Goliyon Ki Raasleela Ram-Leela

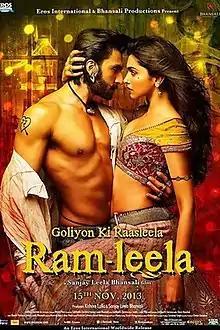
Theatrical release poster

Goliyon Ki Raasleela Ram-Leela, also simply known as Ram-Leela, is a 2013 Indian Hindi-language romantic tragedy film written and directed by Sanjay Leela Bhansali, who also composed its original soundtrack. The film was jointly produced by Bhansali and Eros International's Kishore Lulla and stars Deepika Padukone and Ranveer Singh in lead roles with Priyanka Chopra making a special appearance in the song "Ram Chahe Leela". The supporting cast includes Supriya Pathak, Richa Chadda, Sharad Kelkar, Gulshan Devaiah, Barkha Bisht Sengupta, and Abhimanyu Singh. Based on the tragedy "Romeo and Juliet" by William Shakespeare, "Ram-Leela" narrates the star-crossed romance between the two eponymous lovers from two gangster families, who fall in love with each other, but are forced to separate due to their families' centuries old rivalry.